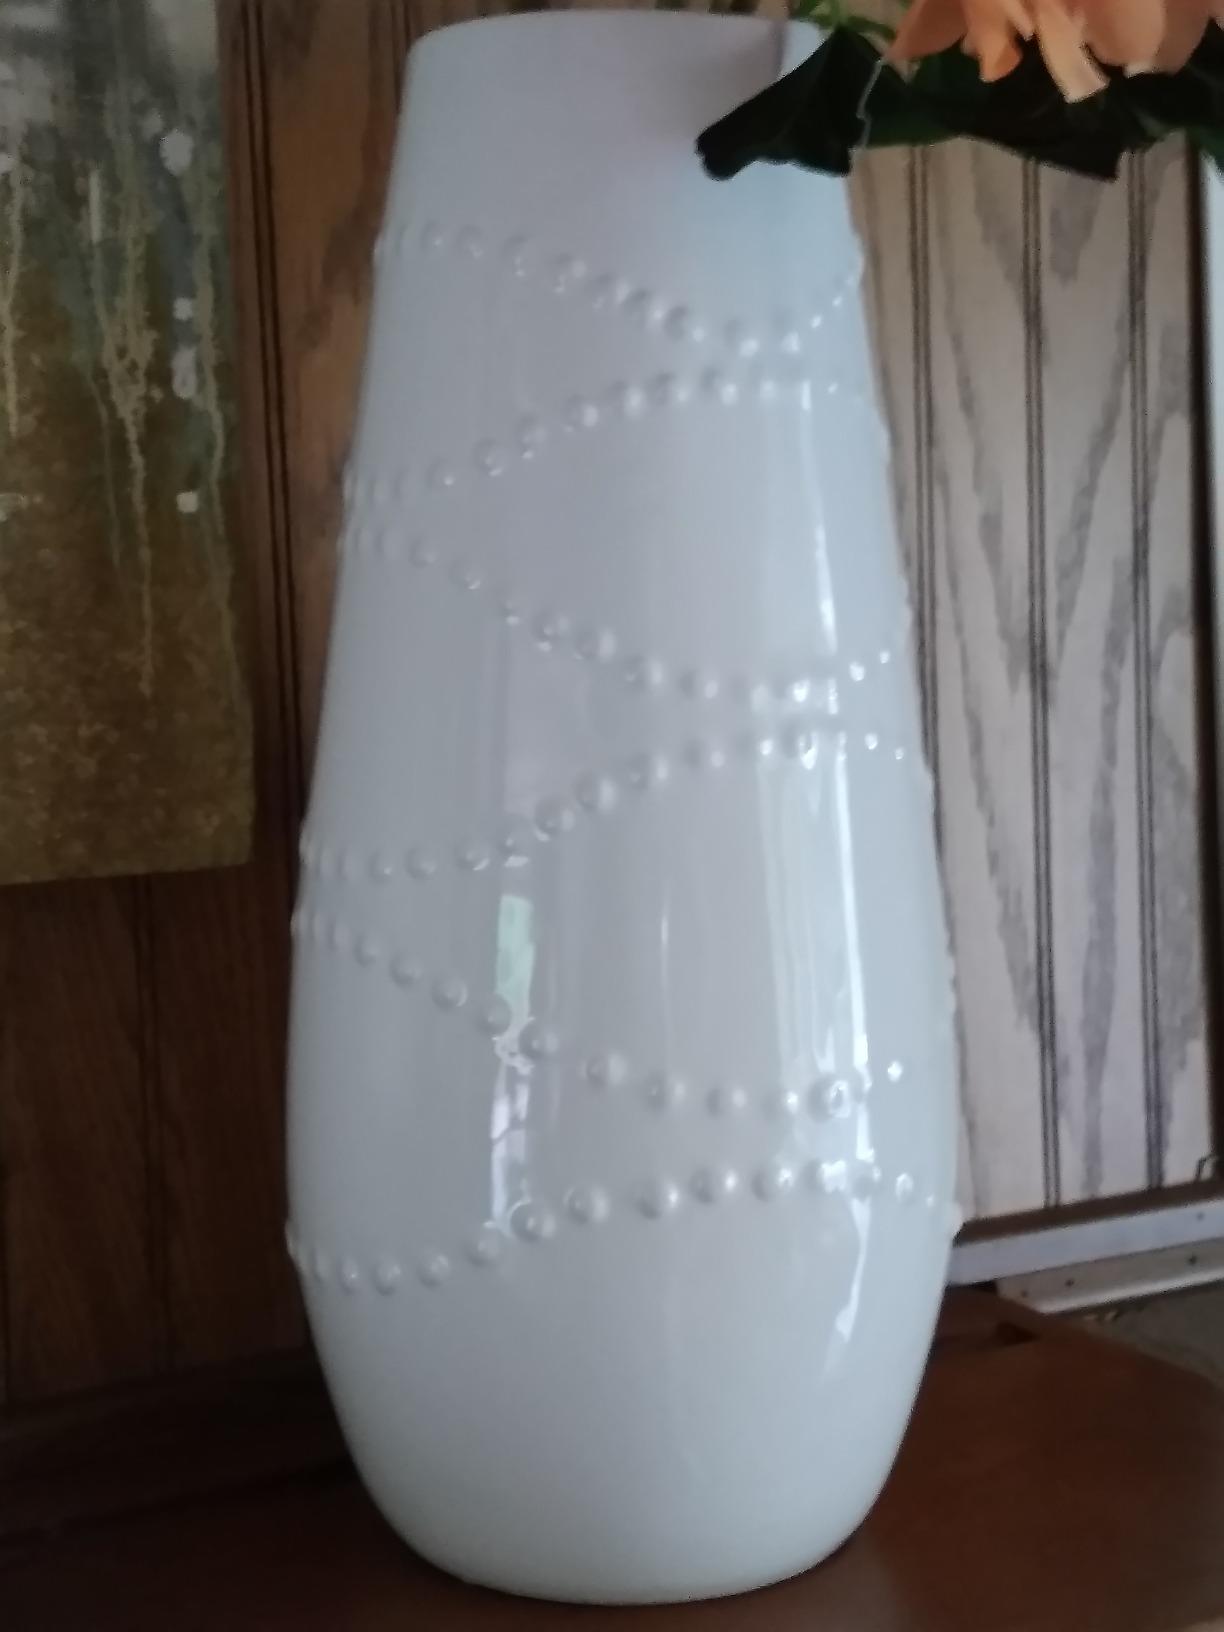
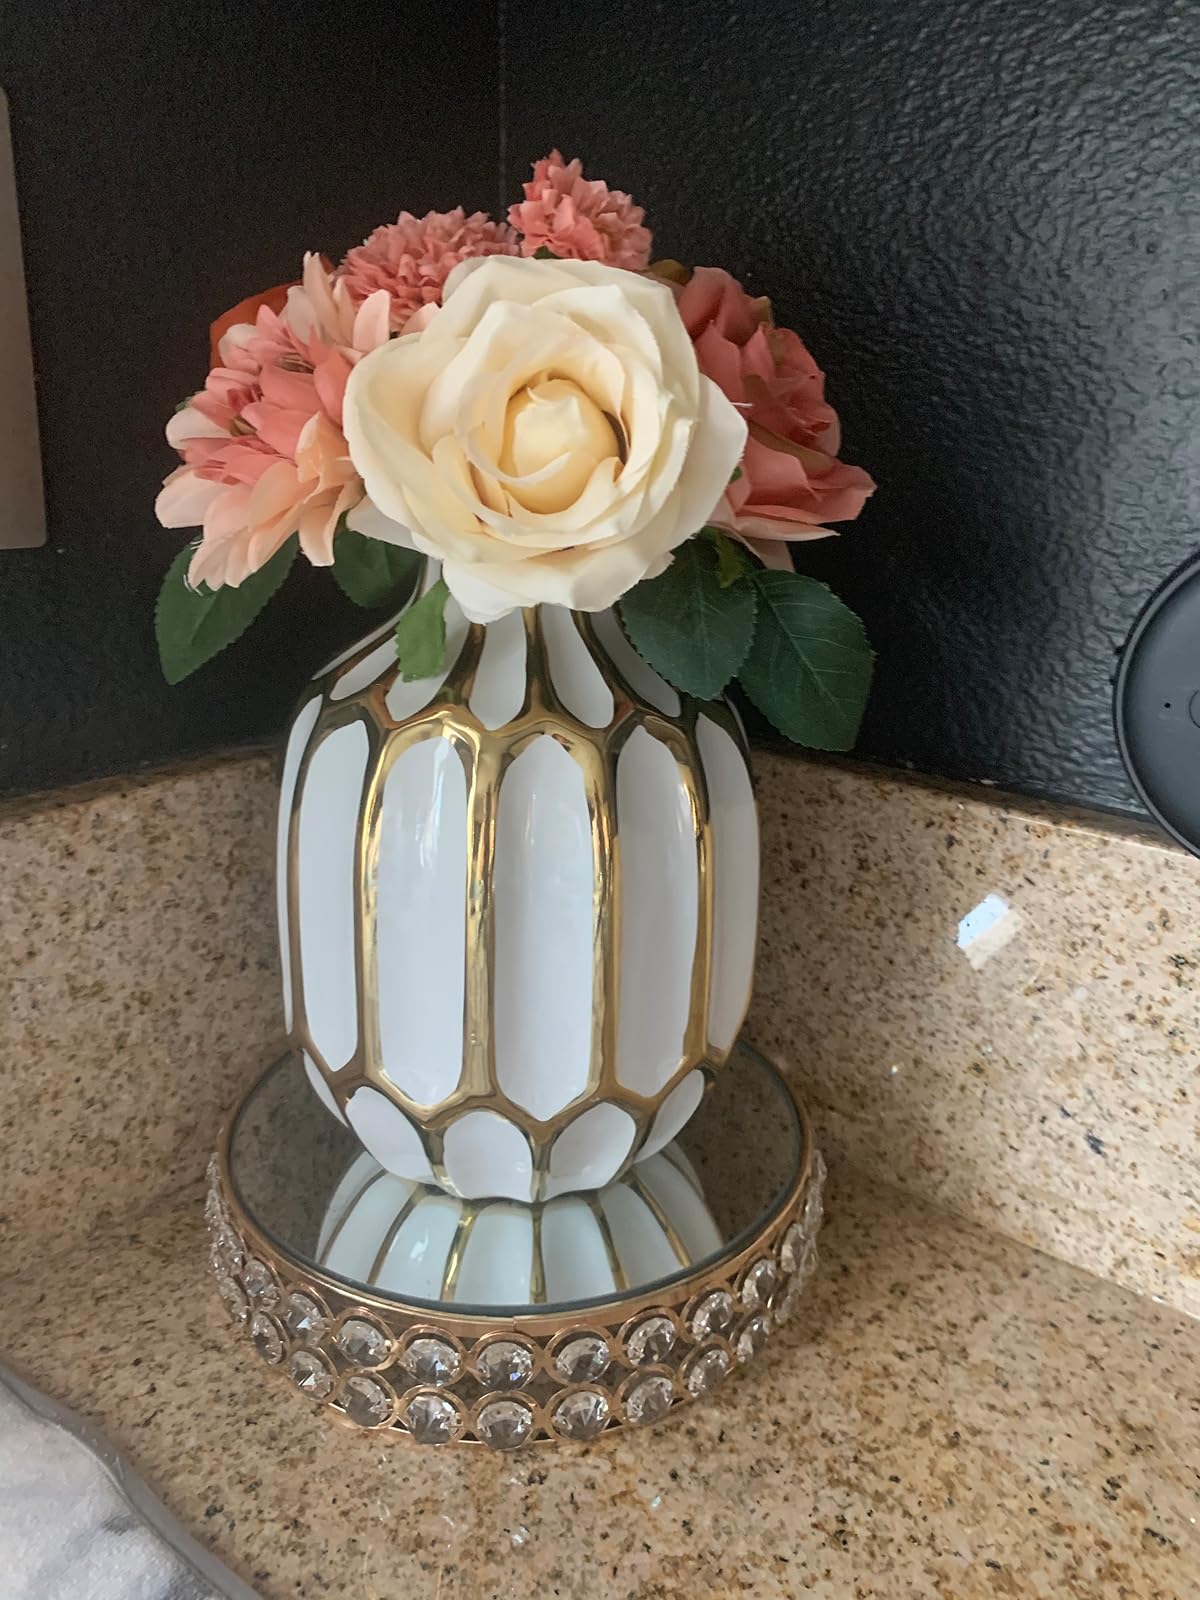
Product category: vase
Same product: no